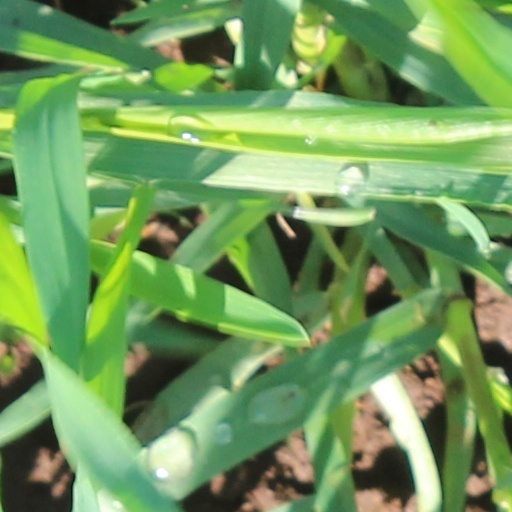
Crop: wheat